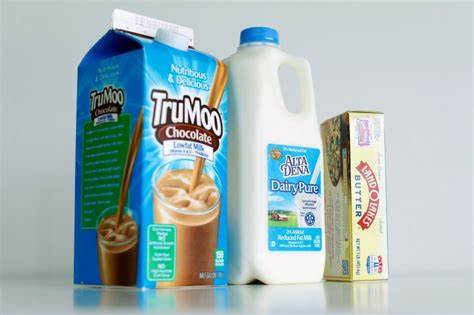
Label: cardboard